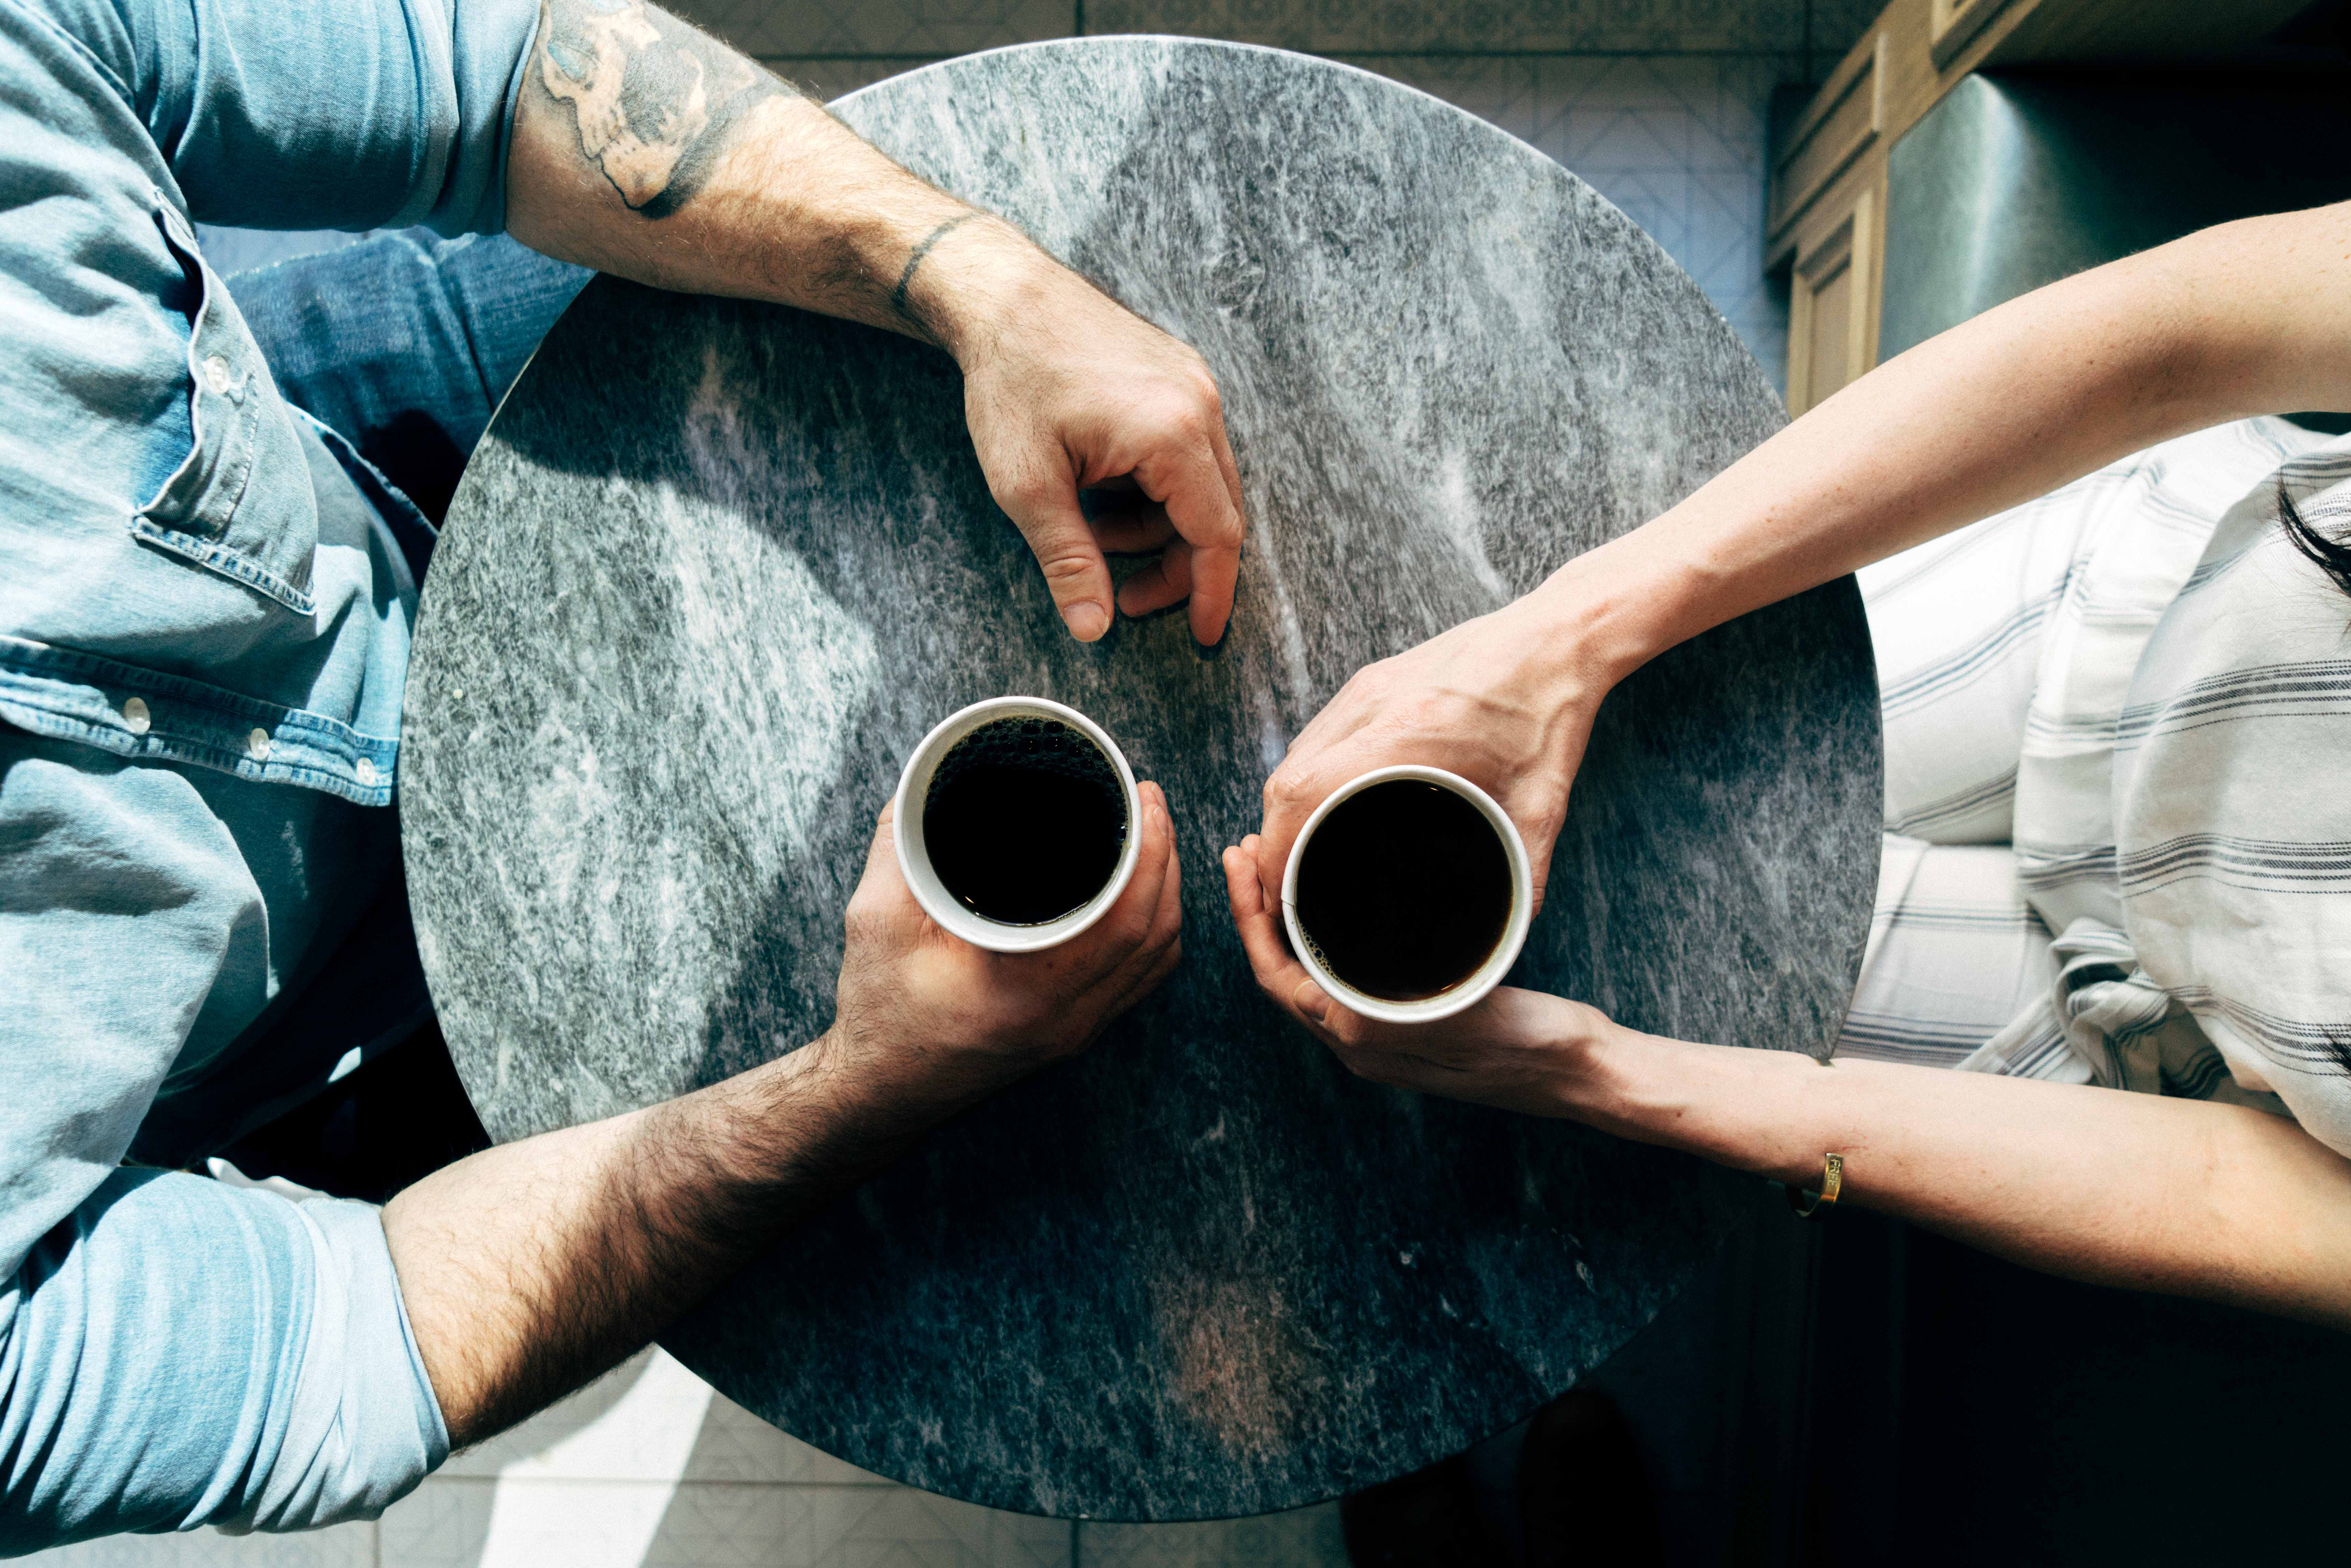
person, coffee, couple, arm, holding, flatlay, hands